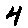
Label: 4